Jean Ducamps

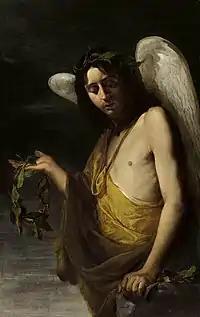
"Allegory of virtuous love"

Jean Ducamps, Giovanni di Filippo del Campo or Giovanni del Campo (1600, Cambrai or Cambrai – 1648, Madrid), was a Flemish Baroque painter who spent most of his career in Italy where he enjoyed renown for his religious compositions, genre scenes and allegories. He worked in a style that was influenced by Caravaggio and is counted amongst the Northern Caravaggisti.